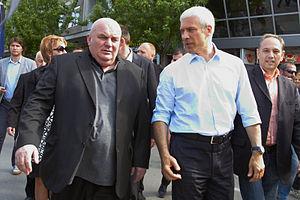
Serbie unie est un parti politique nationaliste serbe fondé en 2004. Il a son siège à Jagodina et est présidé par Dragan Marković, surnommé « Palma », l'ancien maire de Jagodina.
Jagodina est une ville de Serbie située dans le district de Pomoravlje. Au recensement de 2011, la ville intra muros comptait 37 282 habitants et son territoire métropolitain, appelé Ville de Jagodina, 71 852.